Bottiaea

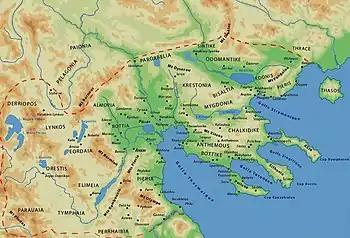
Map of the Kingdom of Macedon with Bottiaea located in the central districts of the kingdom.

Bottiaea (Greek: "Bottiaia") was a geographical region of ancient Macedonia and an administrative district of the Macedonian Kingdom. It was previously inhabited by the Bottiaeans, a people of uncertain origin, later expelled by the Macedonians into Bottike (Chalcidice). In Roman times it was replaced by Emathia as a geographical term.